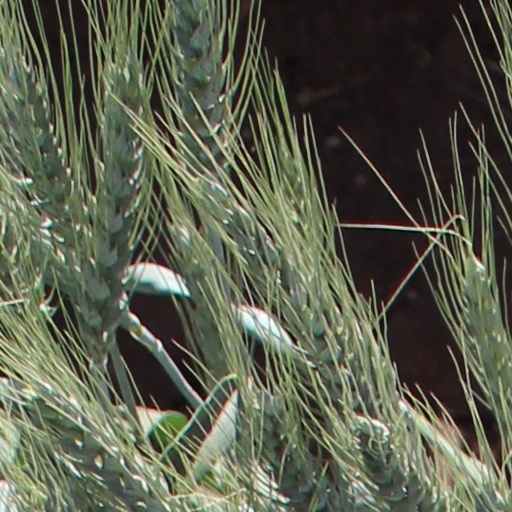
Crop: wheat